Miguel Rodriguez (actor)

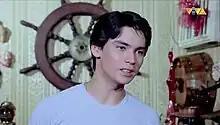
Rodriguez in "To Love Again" (1983)

Miguel Benedict P. Rodriguez (November 5, 1962 – February 14, 1997) was a Filipino actor and model. He got his start in show business when he was discovered by the filmmaker, a National Artist for Film, Lino Brocka, who cast him in a Close Up commercial in 1981. Often referred to as the "Filipino Christopher Reeve", he was most famous for his roles on the television sitcom "Palibhasa Lalake" and opposite Sharon Cuneta in the 1983 movie "To Love Again".